Wayanad district

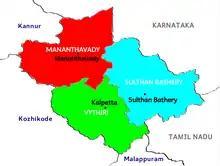
Taluks of Wayanad District

District administration, Collectorate, is headquartered at Kalpetta. The district administration is headed by a District Collector, who is an Indian Administrative Service officer. For the purpose of revenue administration, Wayanad district is divided into revenue divisions, taluks, and revenue villages. The Revenue Divisional Office is at Mananthavady, which is headed by a Sub Collector or Revenue Divisional Officer (RDO), who is also the Sub-divisional magistrate. There are 3 taluks in total: Mananthavady, Vythiri, and Sulthan Bathery. Each taluk office is headed by a Tehsildar, who is also the executive magistrate of that taluk. These three taluks contain 49 revenue villages under their jurisdiction. These revenue villages is further divided into amsoms and desams for revenue purpose.